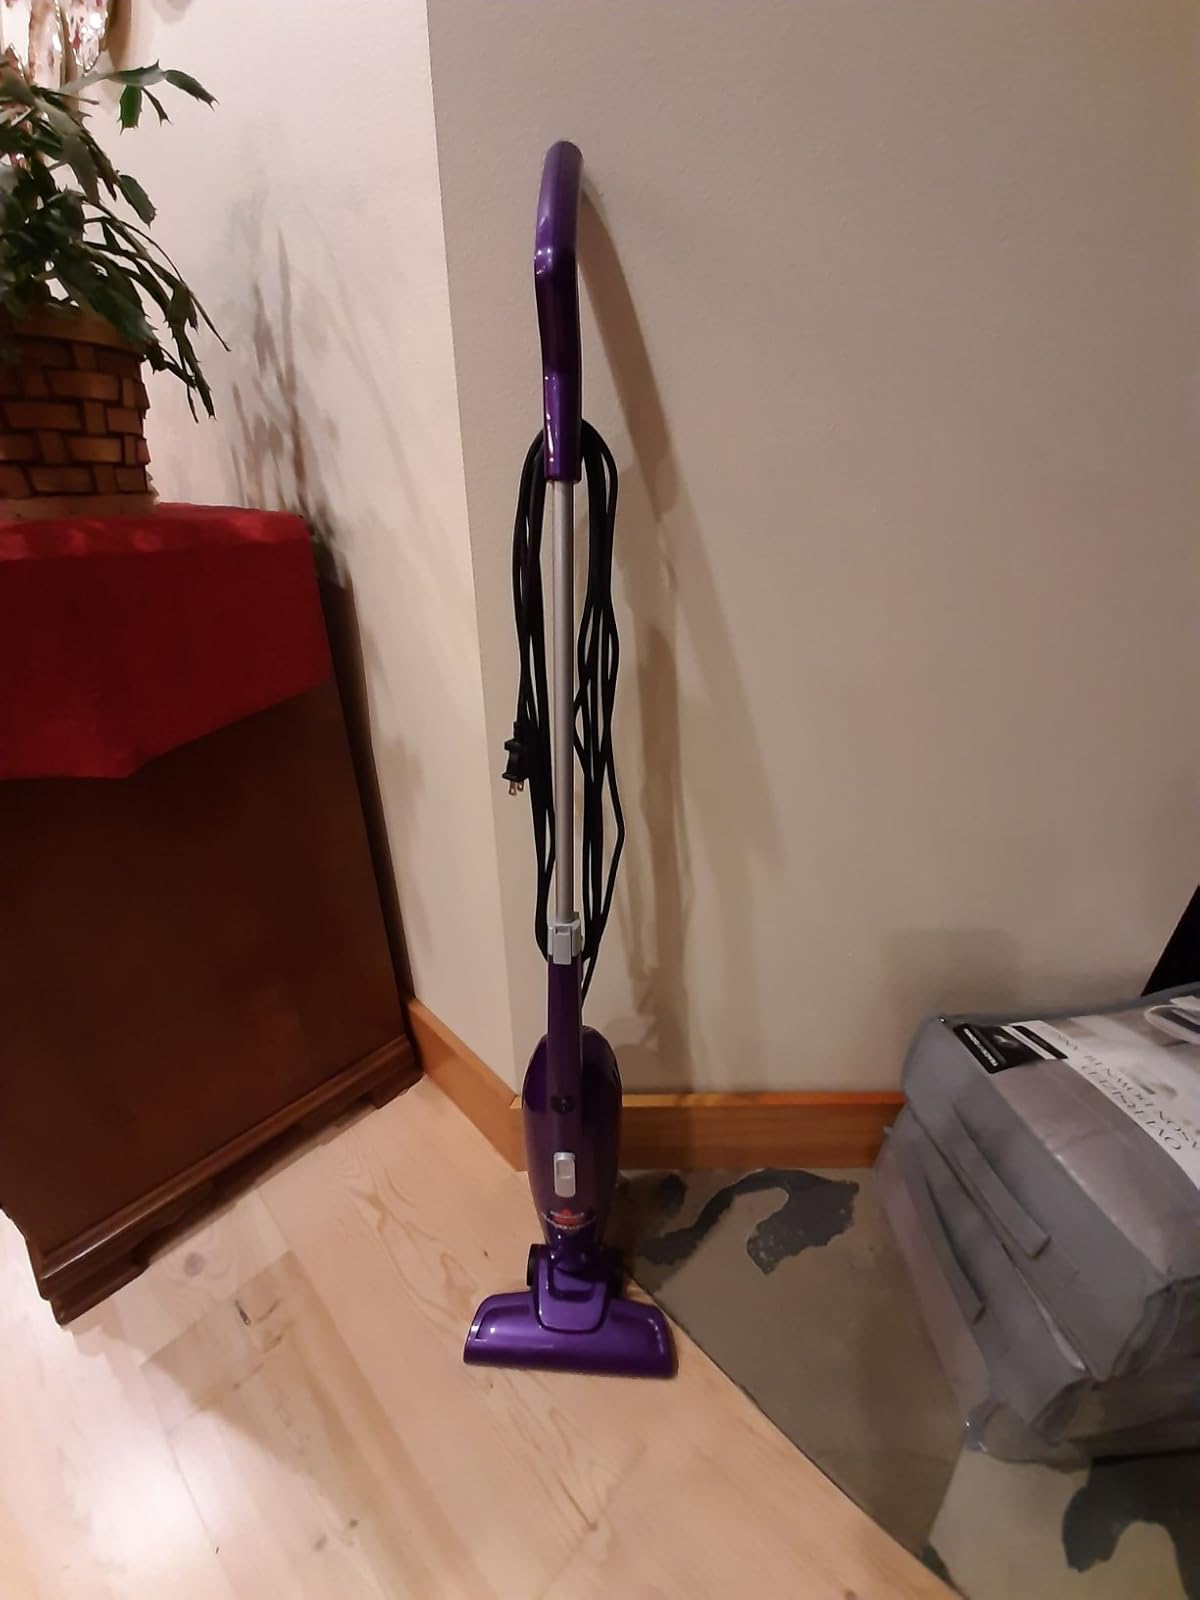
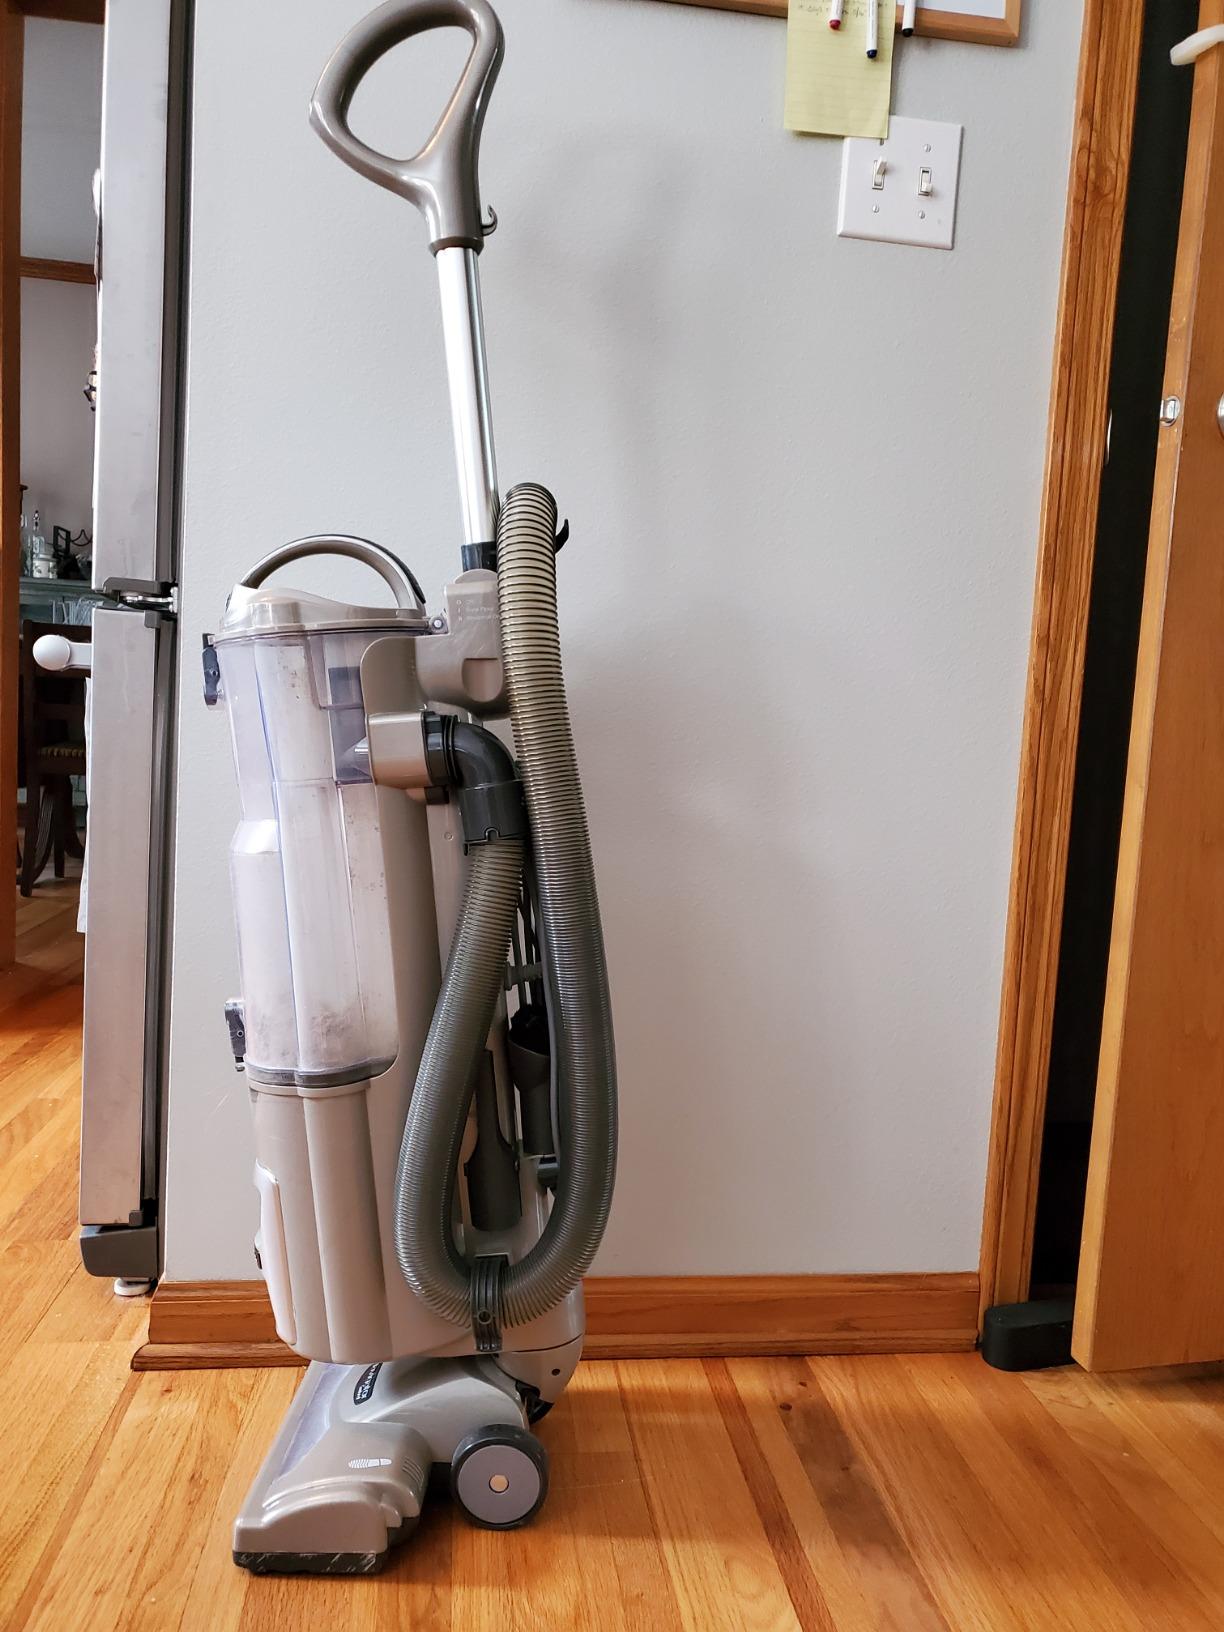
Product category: items_vacuum
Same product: no